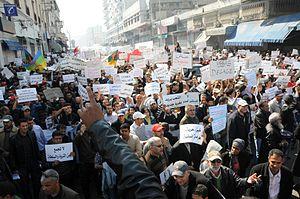
Les manifestants à Casablanca demandent que les autorités tiennent leurs promesses de réforme politique. Full story: www.magharebia.com/cocoon/awi/xhtml1/en_GB/features/awi/f... القصة www.magharebia.com/cocoon/awi/xhtml1/ar/features/awi/feat... L'article: www.magharebia.com/cocoon/awi/xhtml1/fr/features/awi/feat...